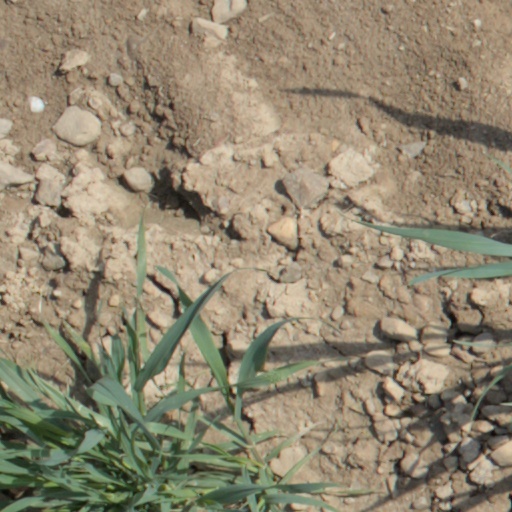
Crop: wheat